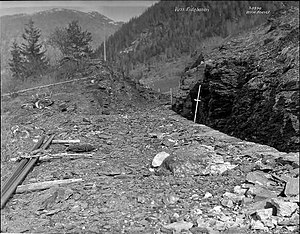
Hardangerbanen
Hardangerbanen under bygging.